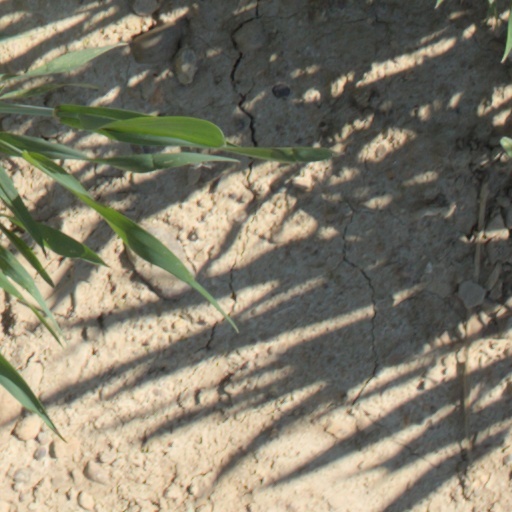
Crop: wheat